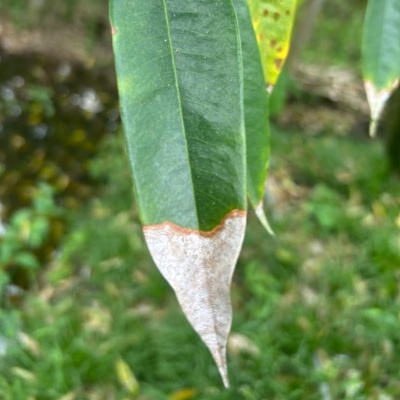
Label: Leaf_Blight